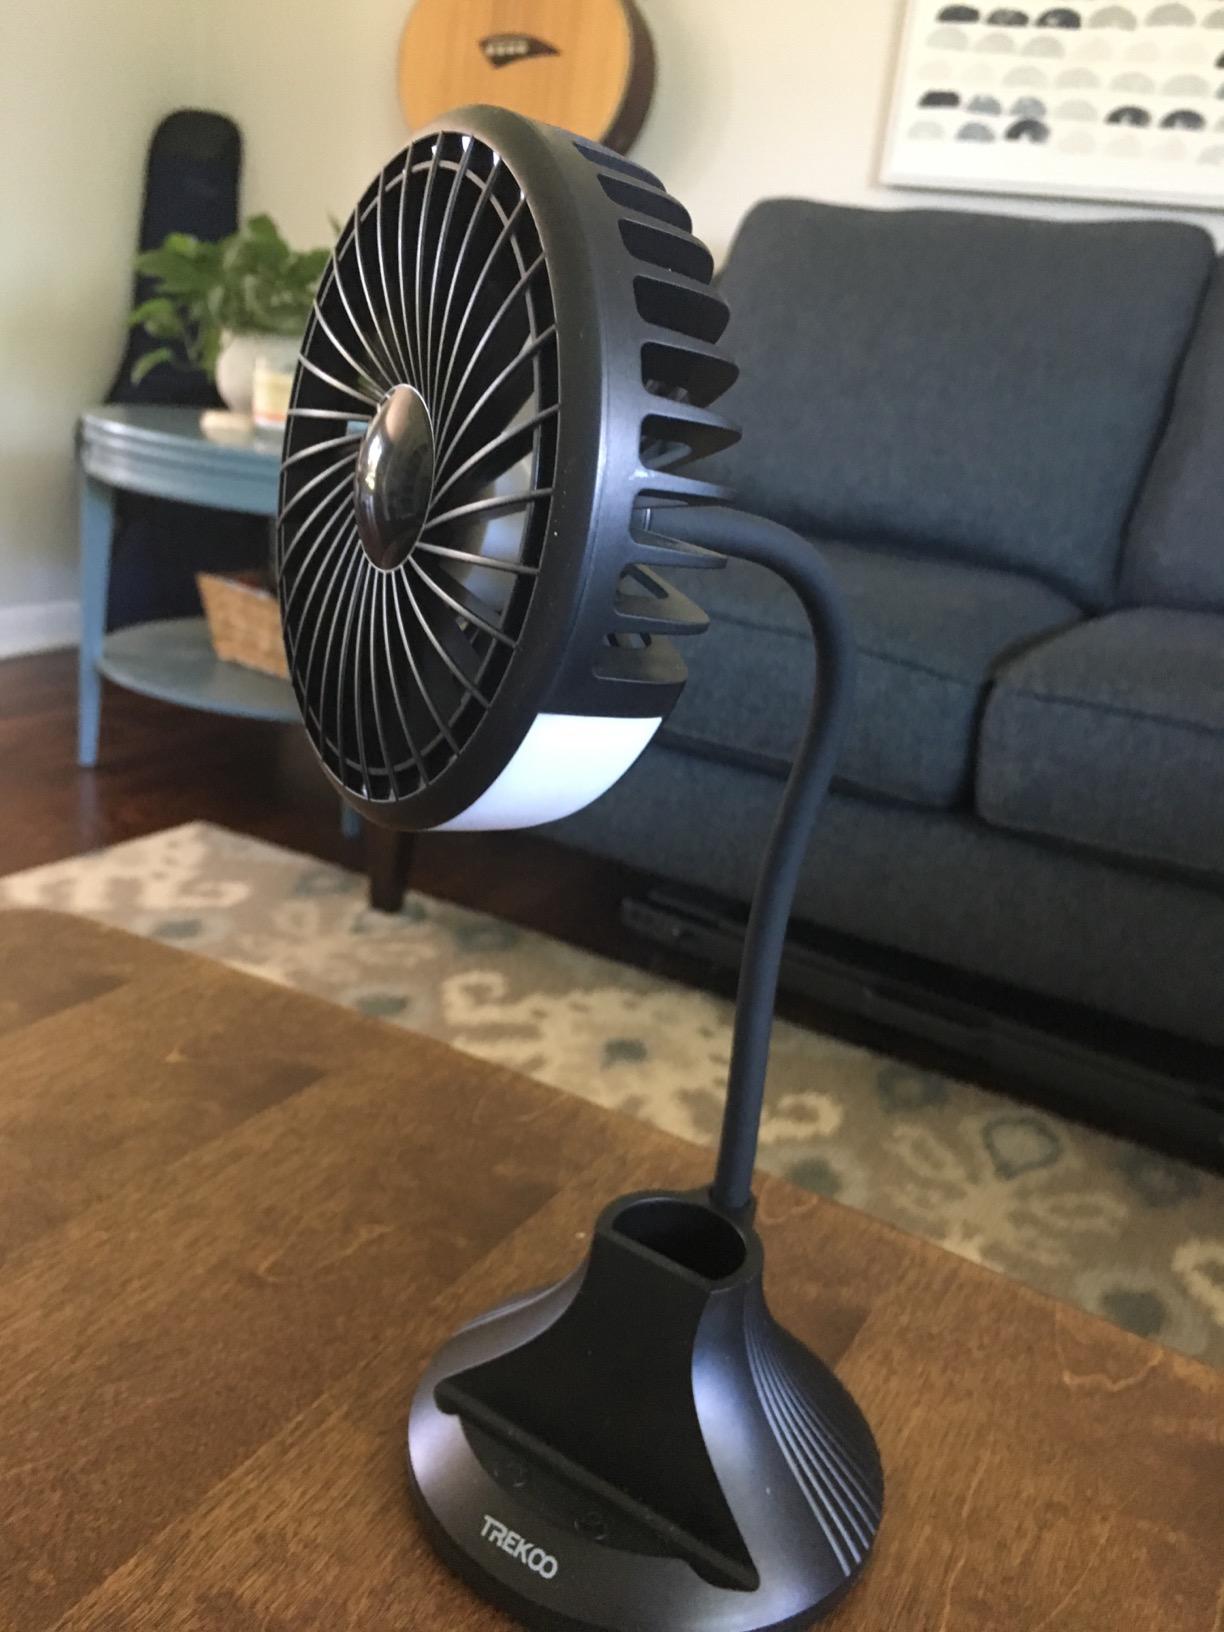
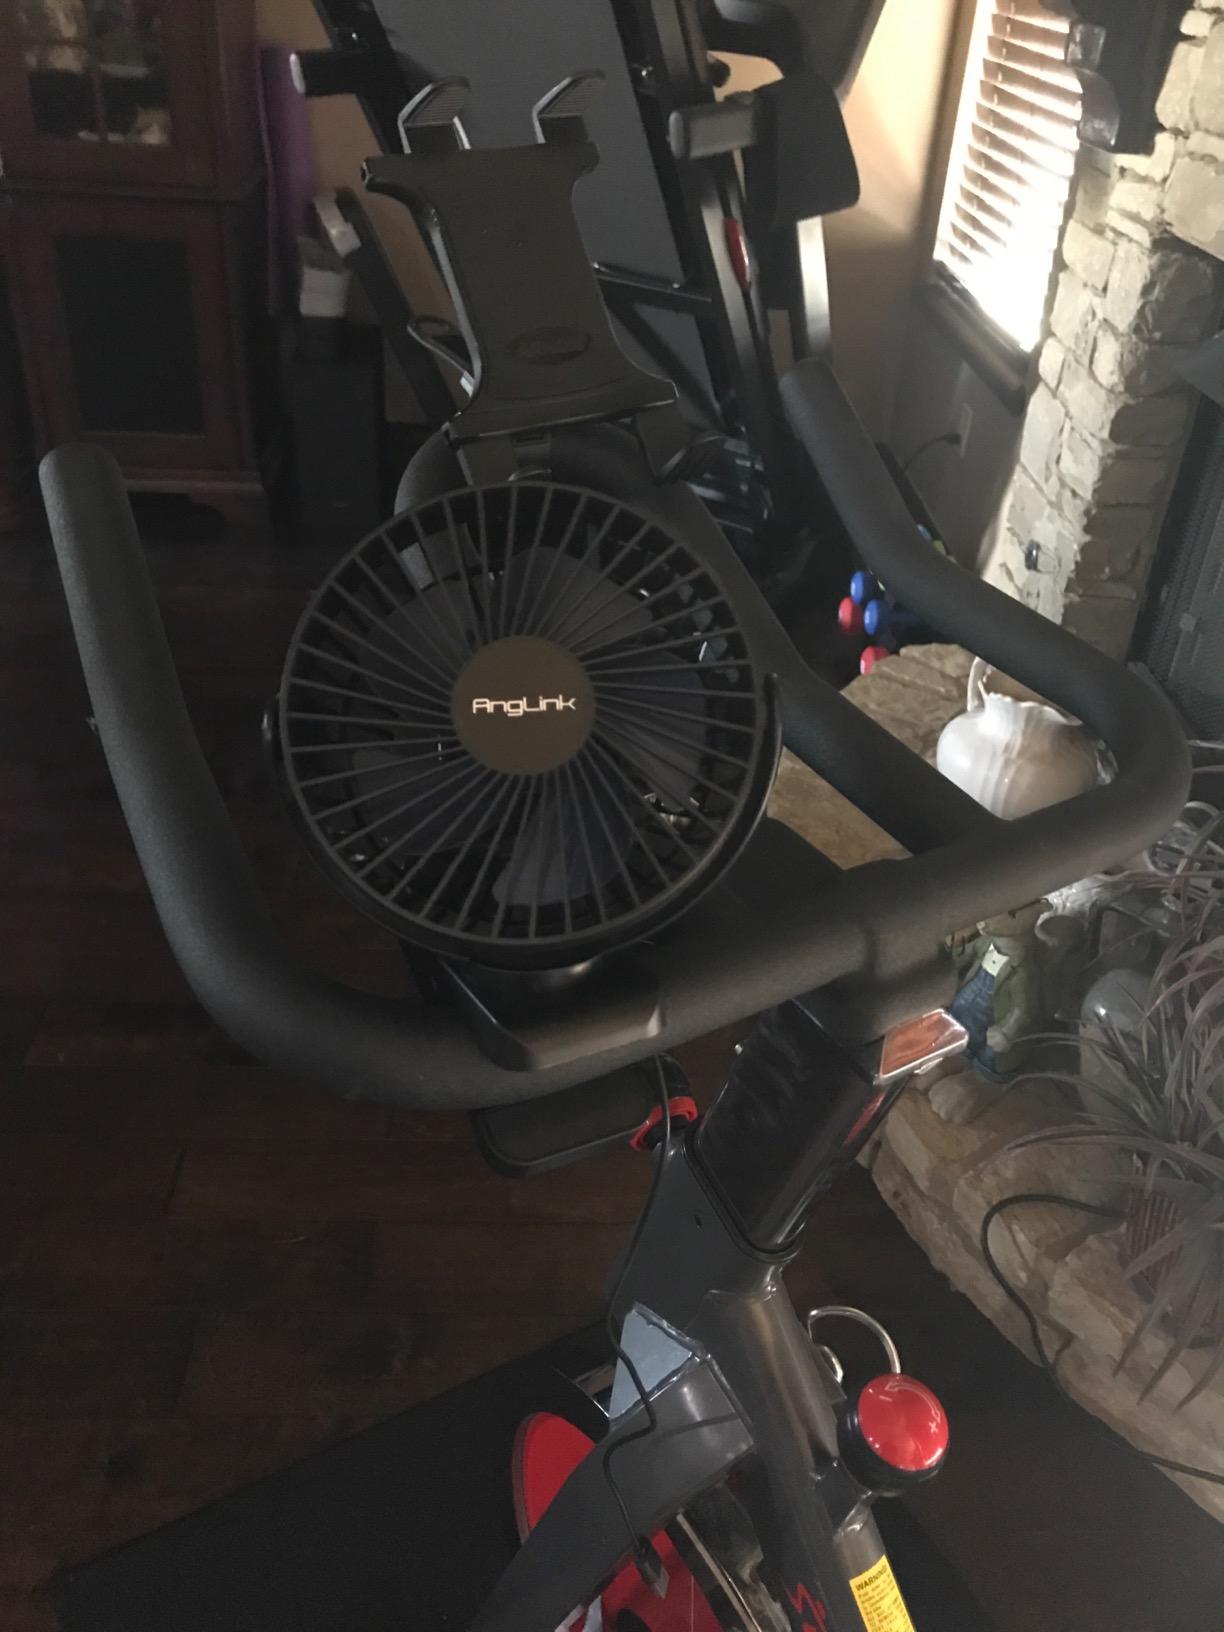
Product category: fan
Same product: no